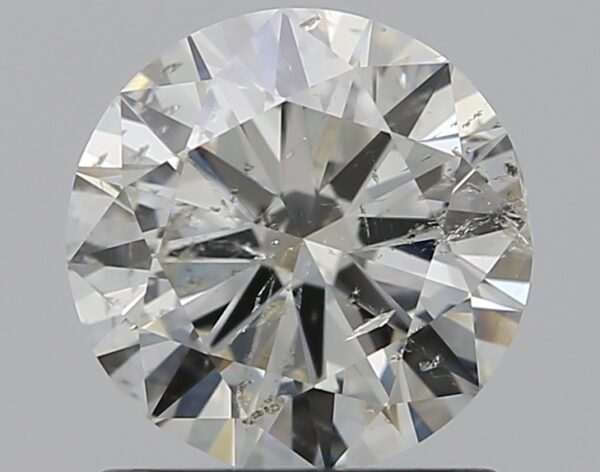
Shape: round
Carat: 1
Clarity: SI2
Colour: I
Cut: EX
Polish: EX
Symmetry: VG
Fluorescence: ST
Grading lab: IGI
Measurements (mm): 6.42 x 6.37 x 3.83